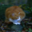
Label: cat